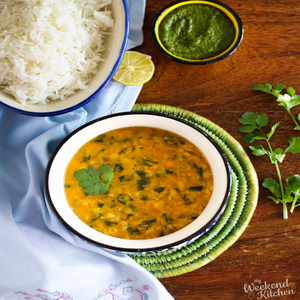
Dish: dal